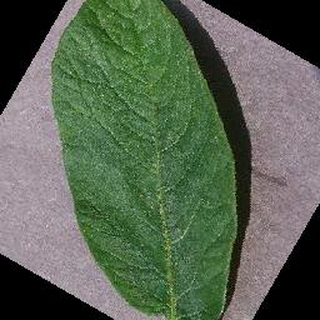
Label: healthy_potato